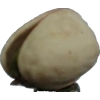
Label: pistachio